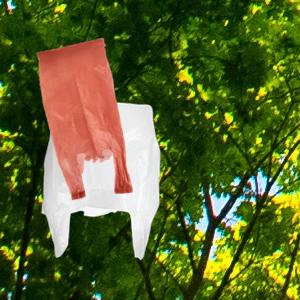
Label: plasticbags